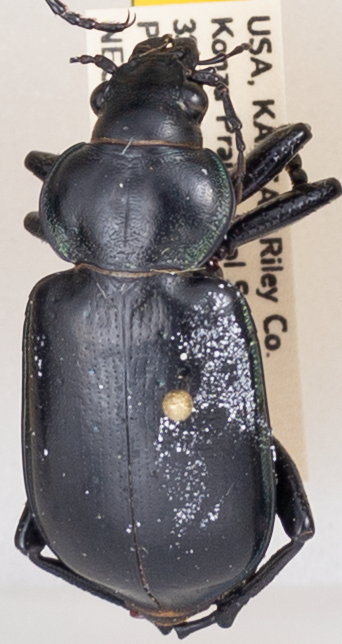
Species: Calosoma affine
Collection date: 2019-09-25
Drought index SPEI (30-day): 0.944
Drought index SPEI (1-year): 1.69
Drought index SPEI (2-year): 1.096